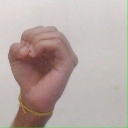
अक्षर: ऊ